Earth in the Balance

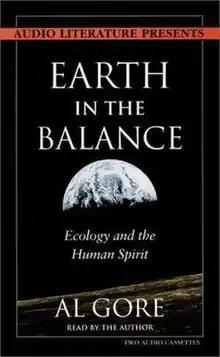
"Earth in the Balance" audio book cover

Earth in the Balance: Ecology and the Human Spirit (paperback ) is a 1992 book written by Al Gore, published in June 1992, shortly before he was elected Vice President in the 1992 presidential election. Known by the short title "Earth in the Balance", the book explains the world's ecological predicament and describes a range of policies to deal with the most pressing problems. It includes a proposed "Global Marshall Plan" to address current ecological issues.